General Dynamics F-16 Fighting Falcon

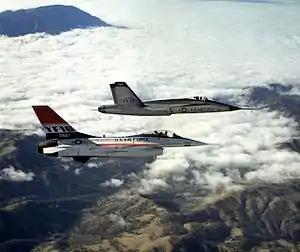
Two jet aircraft flying together over mountain range and cloud

Five companies responded, and in 1972, the Air Staff selected General Dynamics' Model 401 and Northrop's P-600 for the follow-on prototype development and testing phase. GD and Northrop were awarded contracts worth and to produce the YF-16 and YF-17, respectively, with the first flights of both prototypes planned for early 1974. To overcome resistance in the Air Force hierarchy, the Fighter Mafia and other LWF proponents successfully advocated the idea of complementary fighters in a high-cost/low-cost force mix. The "high/low mix" would allow the USAF to be able to afford sufficient fighters for its overall fighter force structure requirements. The mix gained broad acceptance by the time of the prototypes' flyoff, defining the relationship between the LWF and the F-15.